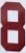
Number: 8